Karl Henriksson Horn

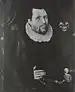
Painting of Karl Henriksson Horn in 1594, possibly by Johan Baptista van Uther

Karl was a member of the Finnish-Swedish noble family Horn af Kanckas. He was a son of the Swedish statesman Henrik Klasson Horn (1512–1595) and Elin Arvidsdotter, née Stålarm (d. 1577). Carl married Agneta von Dellwig (d. 1611) in Reval (Tallinn) in 1577. The marriage produced five daughters and six sons, including: